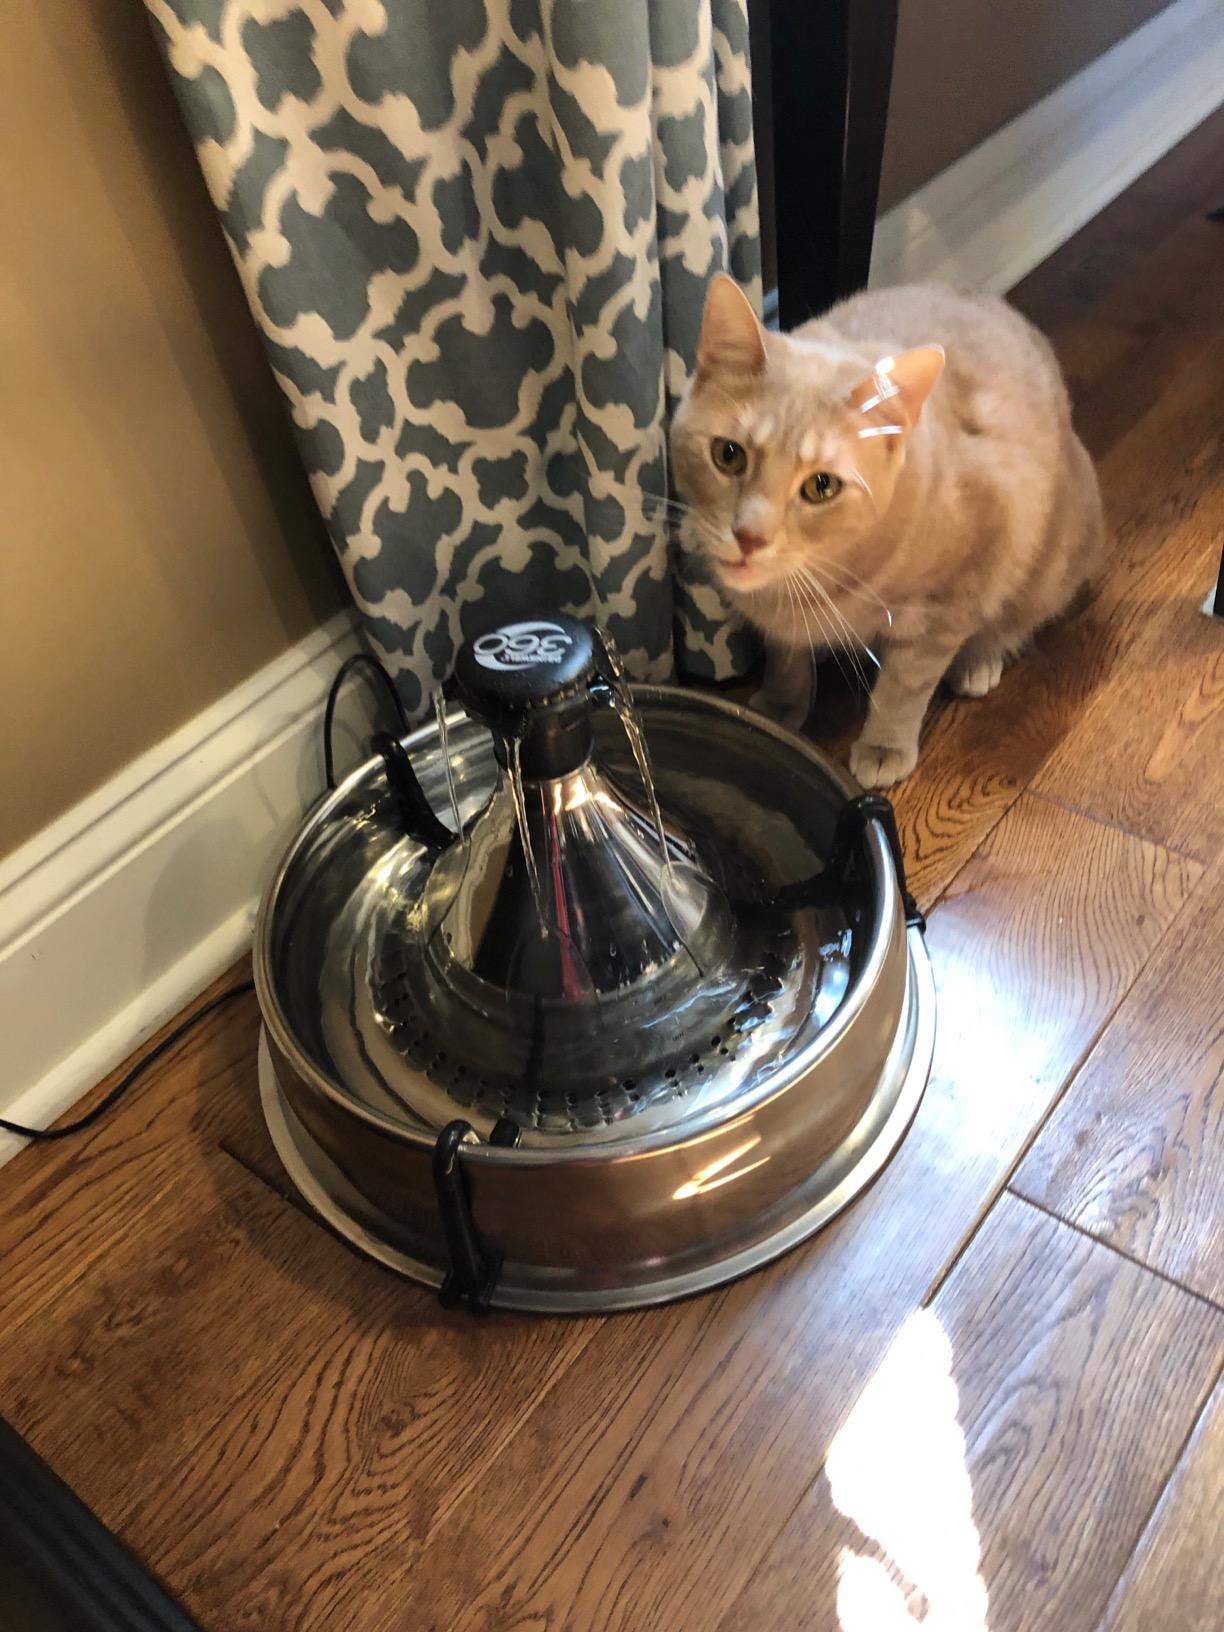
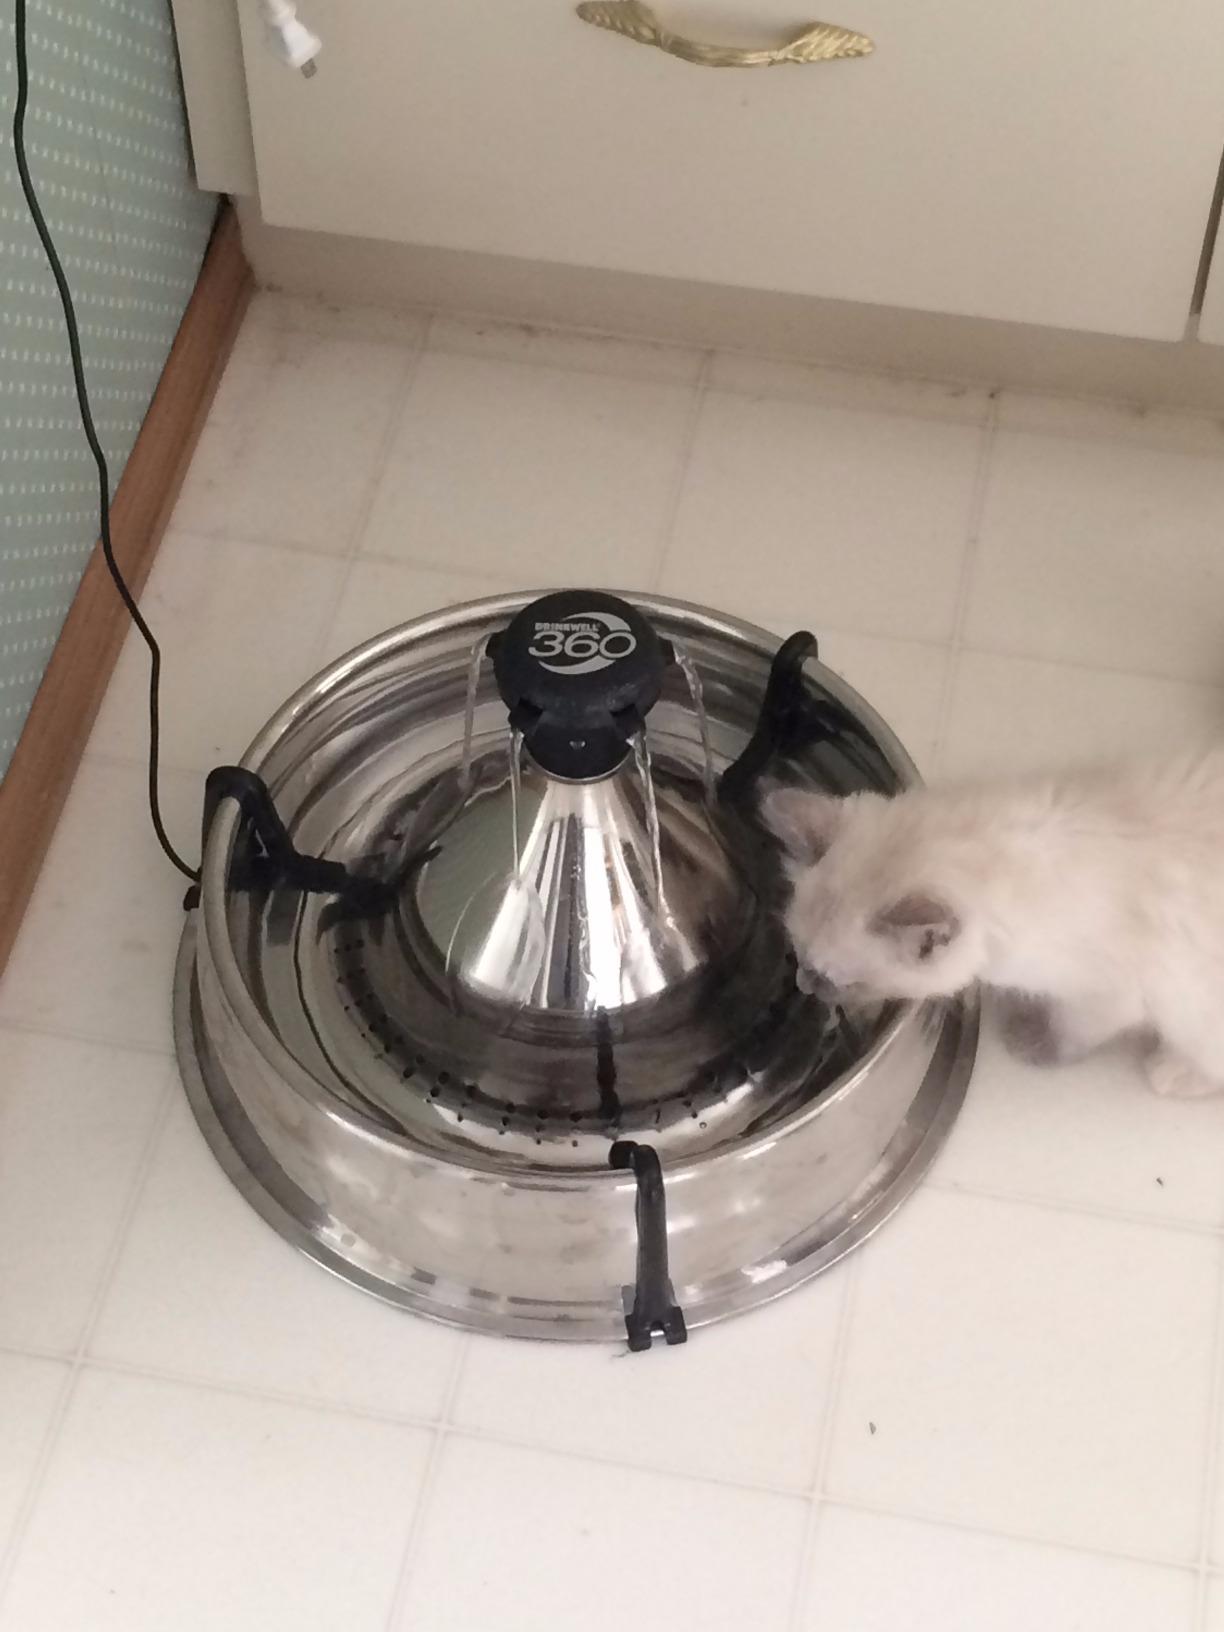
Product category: items_bowl
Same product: yes